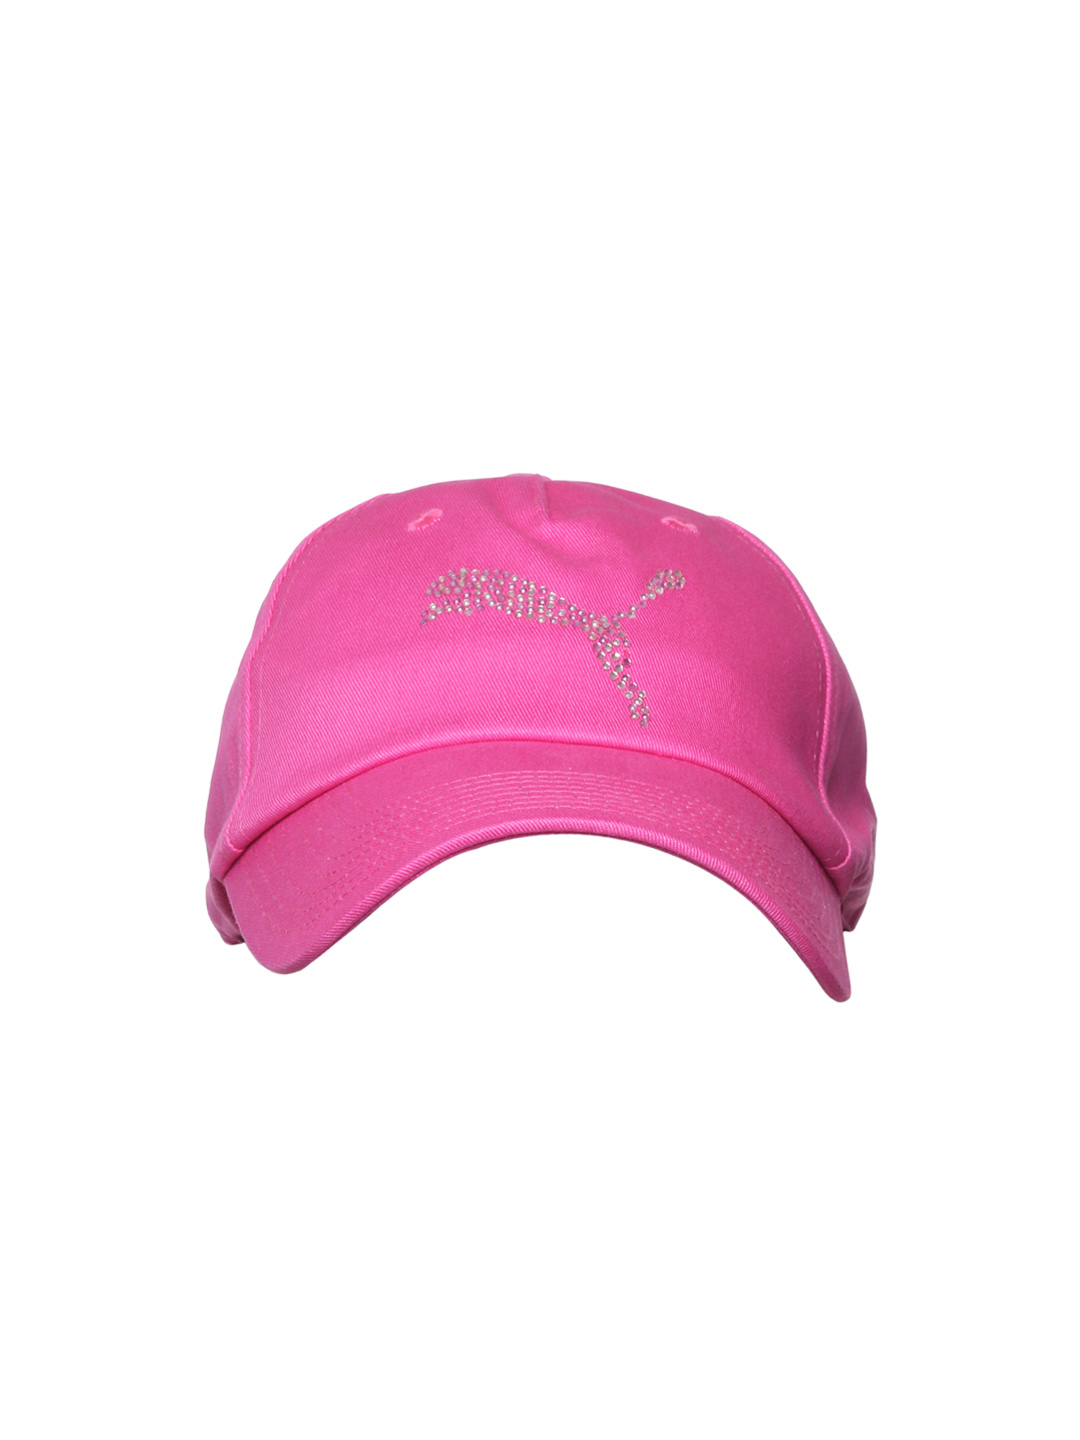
Puma Women Pink Sparkle Cat Cap
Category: Accessories / Headwear / Caps
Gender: Women
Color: Pink
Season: Summer 2012
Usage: Casual